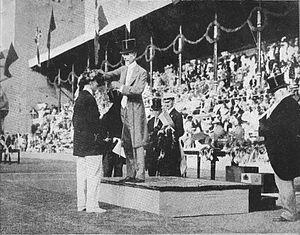
JO de 1912, le roi Gustav V sur le podium remet une médaille .